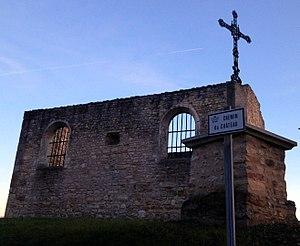
Chapelle (en ruines) de Saint-Didier-de-Formans.
Saint-Didier-de-Formans est une commune française, située dans le département de l'Ain en région Auvergne-Rhône-Alpes.